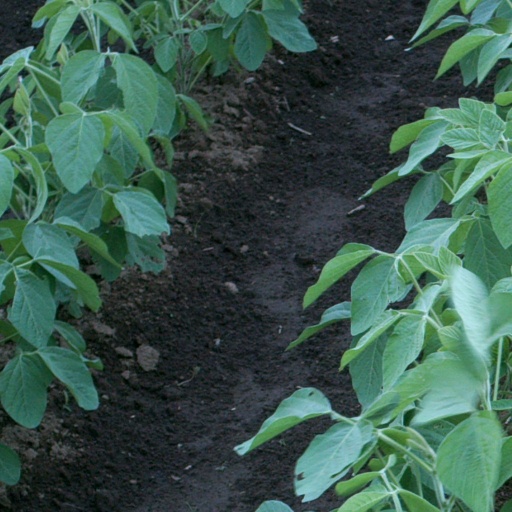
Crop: soybean